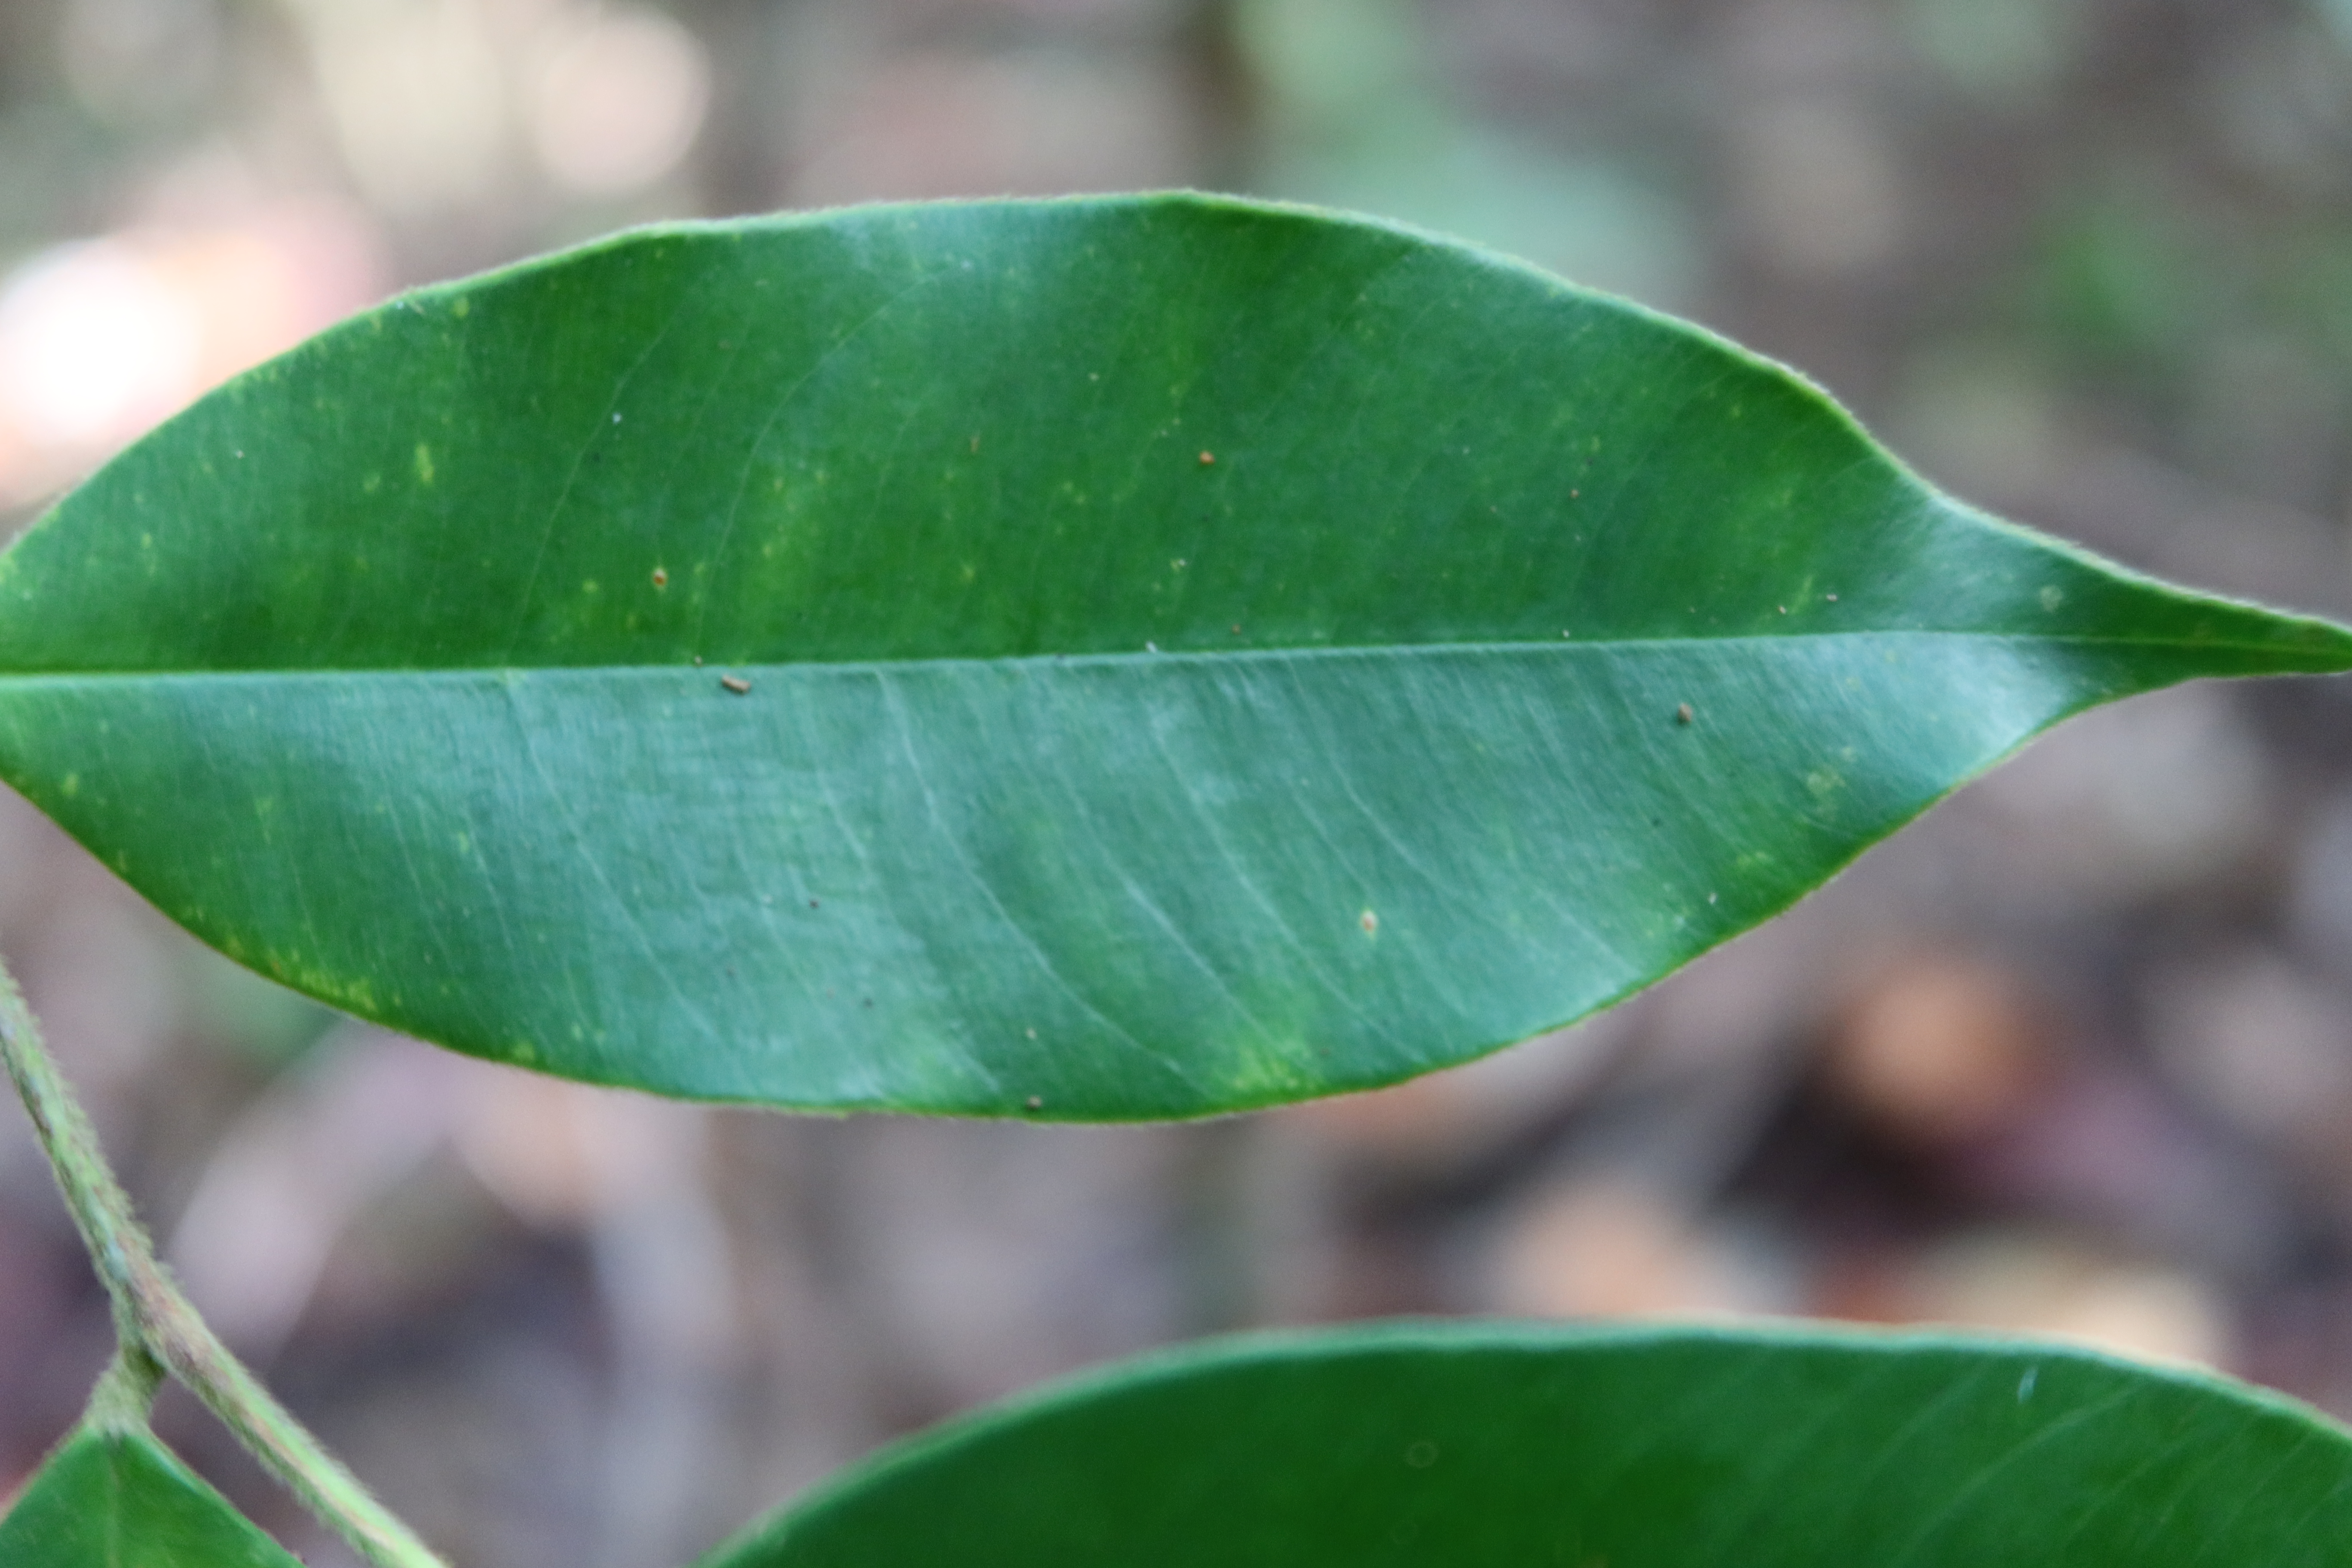
Label: Downy mildew